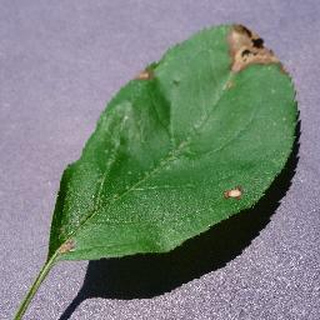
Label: apple_black_rot